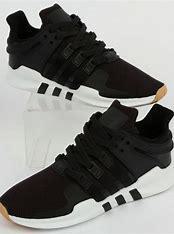
Brand: Adidas
Model: EQT Support Adv